Roman Catholic Archdiocese of St. Louis

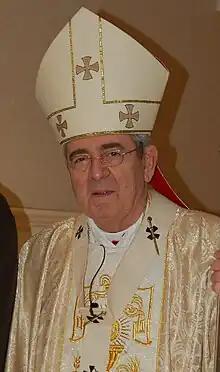
Cardinal Rigali

In 1990, with Sister Mary Ann Eckhoff and businessman Robert A. Brooks, May co-founded the Today and Tomorrow Educational Foundation. Due to health reasons, May retired in 1992.